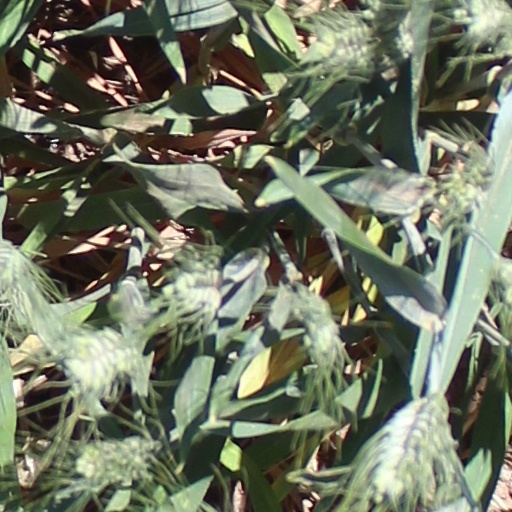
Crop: wheat